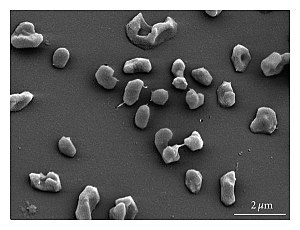
Liv
Skanning elektron mikroskopi billede af celler af arkæen Methanohalophilus mahii.
Liv er den egenskab som deles af alle organismer. Fysiske objekter kan deles i dem med liv og dem uden, enten fordi de er ophørt med at være levende eller fordi de helt mangler denne egenskab og klassificeres som døde ting. Der eksisterer forskellige former for liv, f.eks. planter, dyr, svampe, protister, arkæer og bakterier. Biologi er den hovedgren af videnskaben, der beskæftiger sig med liv.